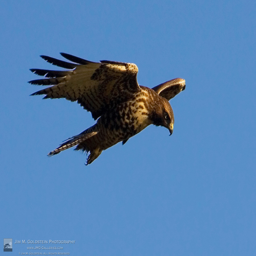
a biological species hovers in the wind looking for food .